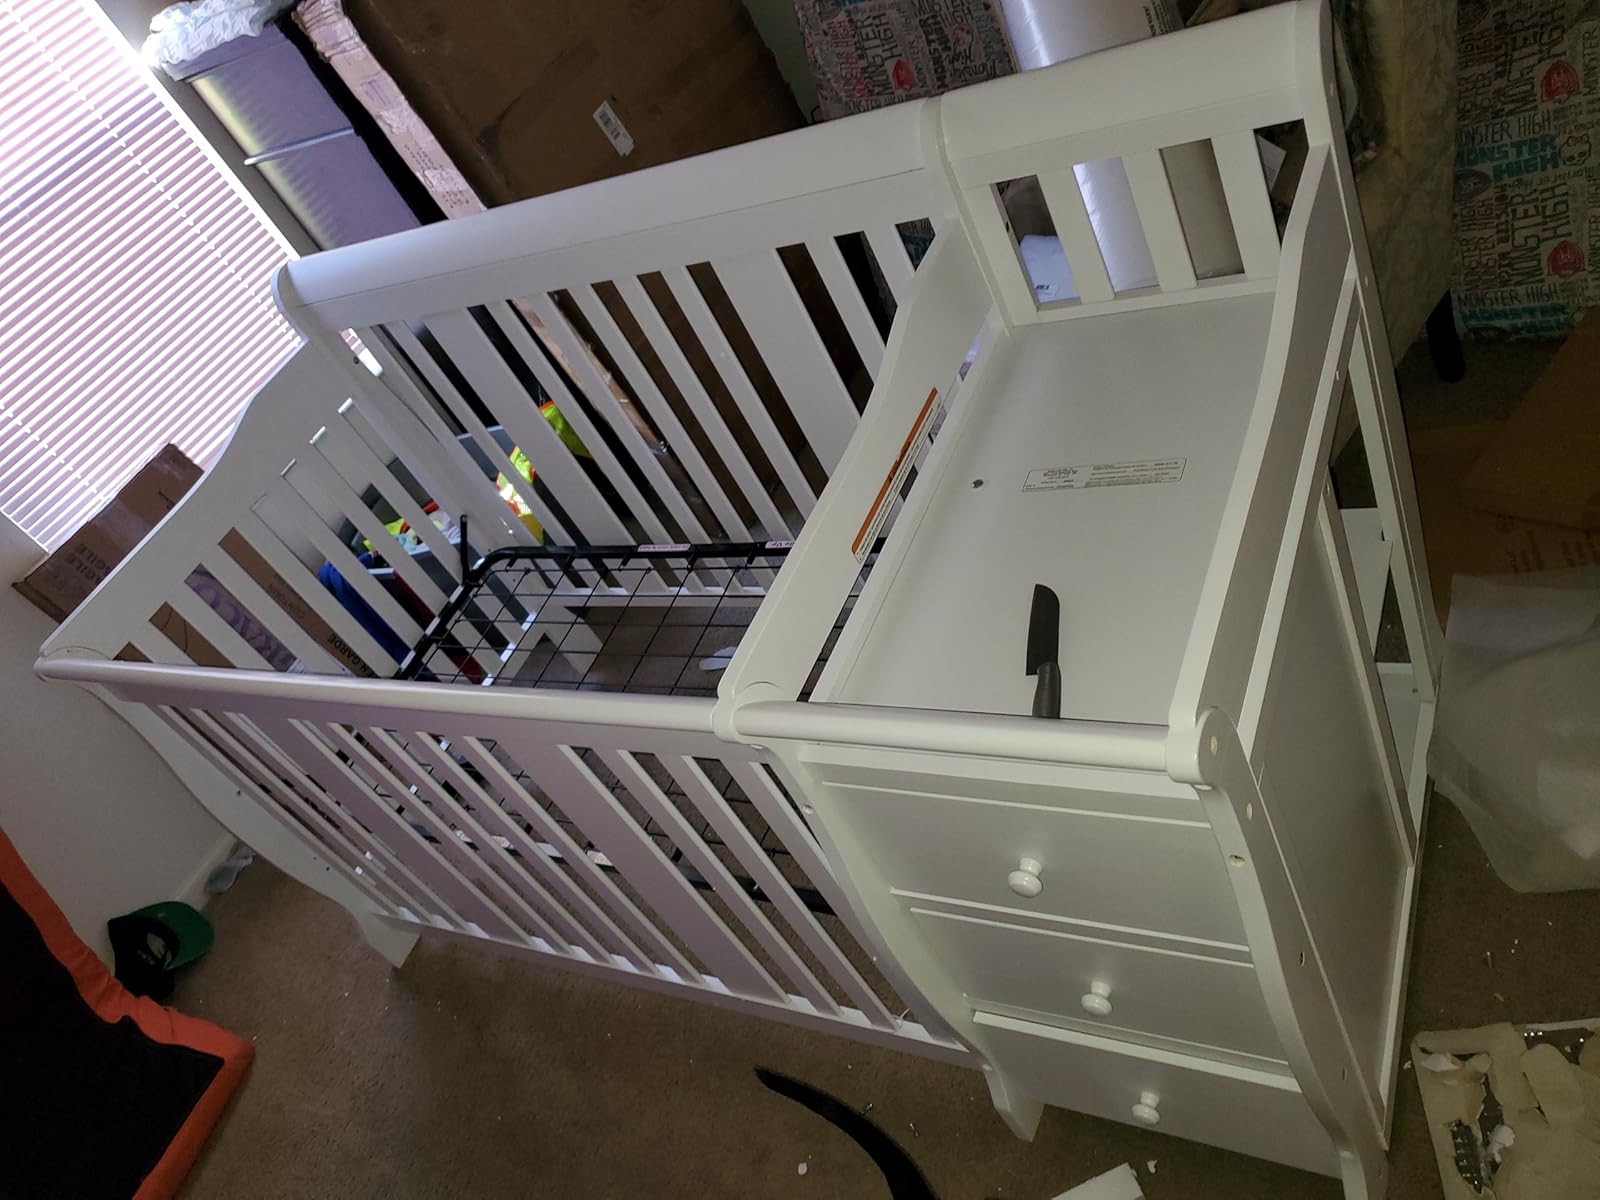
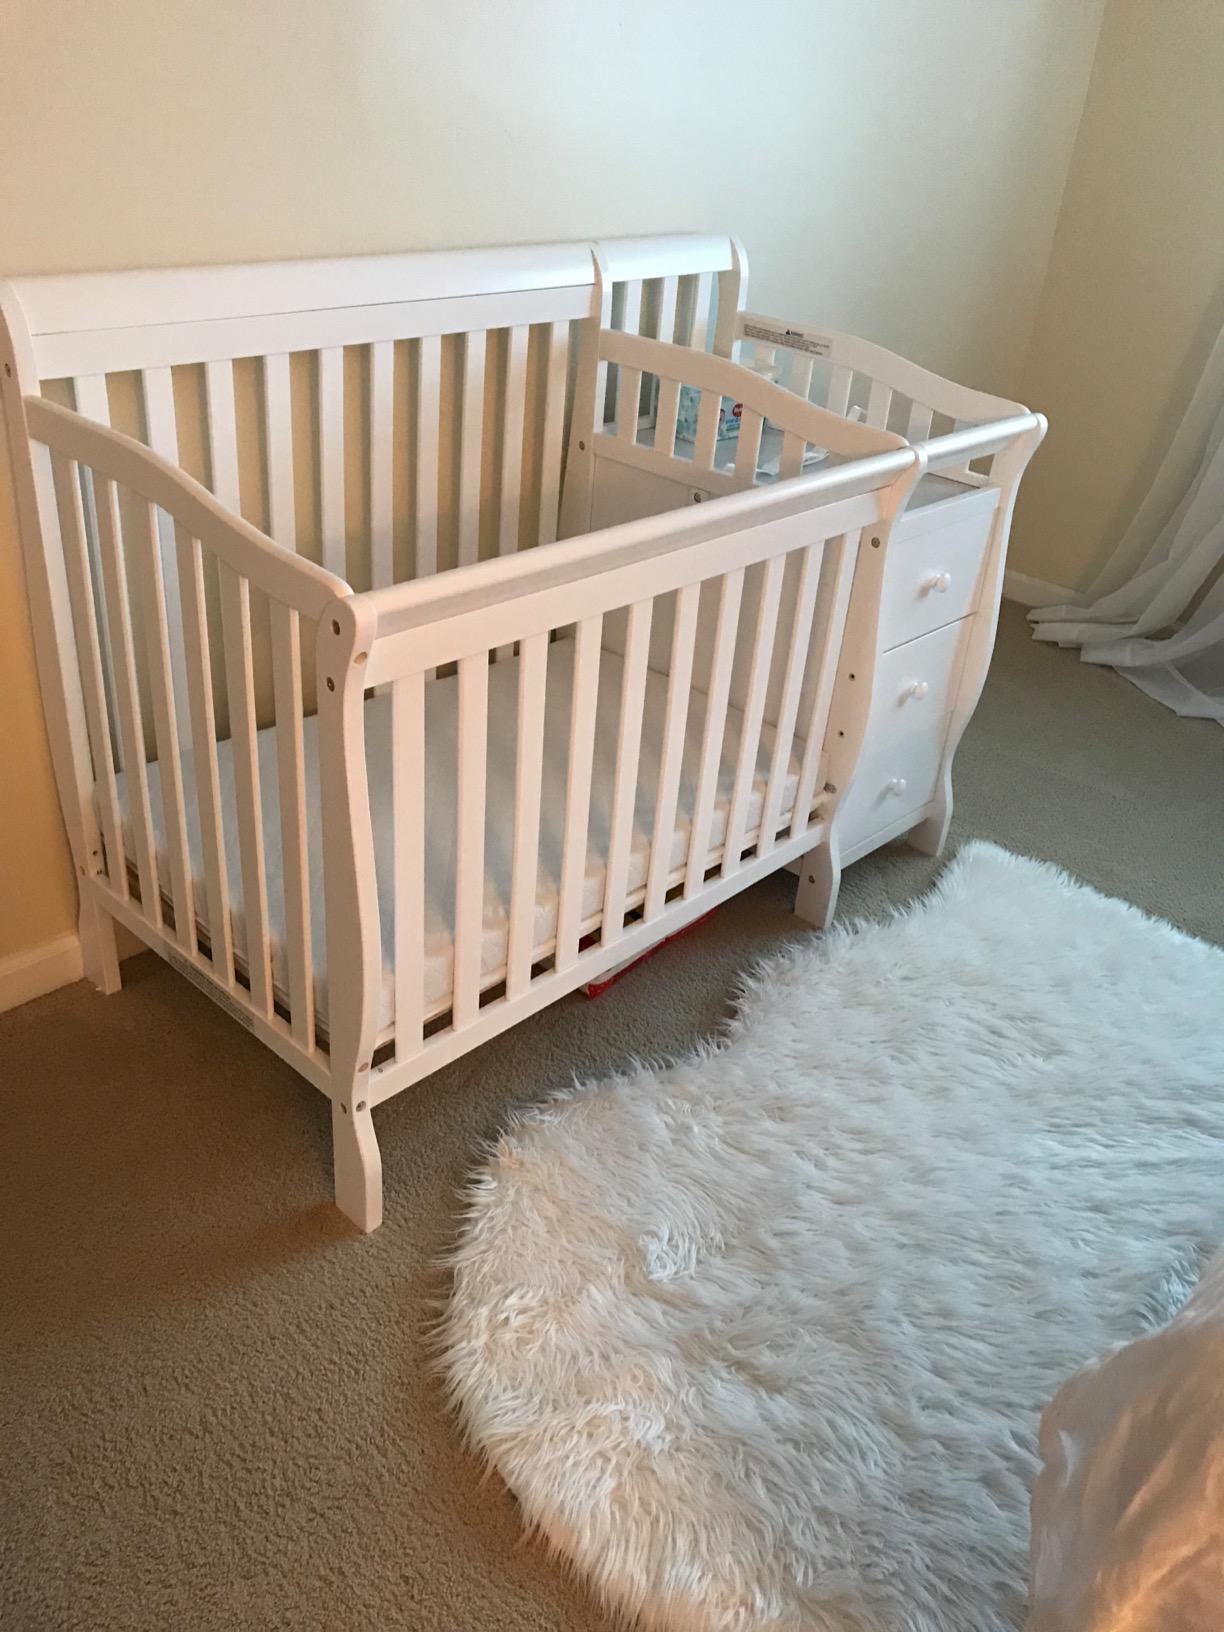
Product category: products_crib
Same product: yes